Floyd Collins

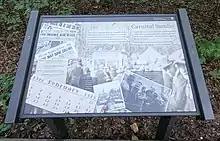
NPS marker describing Carnival Sunday and indicating the location of the barbed wire barrier constructed to keep people away from Sand Cave during the attempted rescue of Floyd Collins

Neighbors began to worry for Collins the next day, and went to find him. Though none of them were brave enough to take on the smaller passages it took to reach Collins, they were able to get close enough to communicate with him and learnt he was trapped. His younger brother Homer was soon phoned and made his way to the scene, and he was the only person able to make it through the small passages to get to Floyd before reporter Skeets Miller, Lieutenant Robert Burdon of the Louisville Fire Department, and family friend Johnnie Gerald crossed the boundary in the coming days. Homer brought Floyd food and liquids to retain his energy, and many ideas were thought up by locals and tourists alike as techniques to get Floyd out of the cave. On February 2, 1925, a plan was devised to hoist Collins from the cave using a harness, rope, and the strength of multiple men. This attempt failed and it injured Collins, pulling his torso directly upwards and against the ceiling of rock above him. Rescuers ultimately decided the best way to get him out was to dig out each rock that surrounded him and leverage the large rock off his foot.